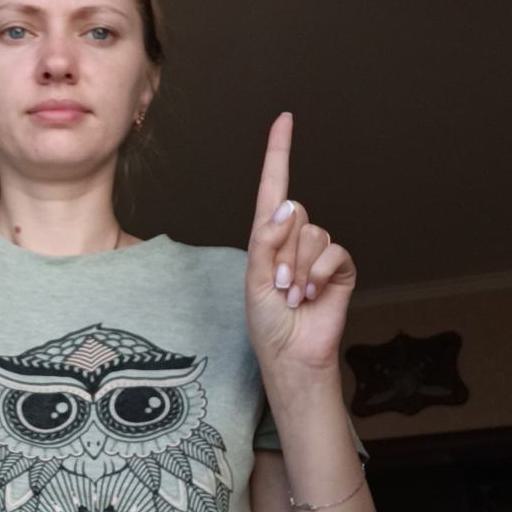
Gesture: one